Republicanism in the Netherlands

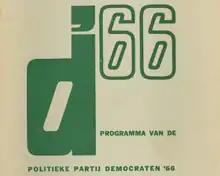
Political programme D'66 leaflet, 1966

A brief peak in republicanism was caused by the announced engagement of Crown Princess Beatrix to the German nobleman Klaus von Amsberg on 10 June 1965. Although he had been member of the Hitler Youth and briefly served in the Wehrmacht, an official investigation concluded he had not committed any war crimes. The States-General granted him Dutch citizenship as Claus van Amsberg and approved of the affiance. Nevertheless, the general public still resented the German occupation and oppression during the war, and a significant portion of the population opposed the marriage. On the occasion of the marriage, 109 years after Eillert Meeter had published his anti-monarchist book in English, it was translated to Dutch as "Holland, kranten, kerkers en koningen". Jewish organisations were offended that Amsterdam, where many Jews had been deported by the Nazis during the war, had been chosen as the wedding location, and the couple proposed Baarn instead, but the government insisted on the capital. The wedding day on 10 March 1966 saw violent protests, most notably by the anarchist-artist group Provo. They included such memorable slogans as "Claus, 'raus!" (Claus, get out!). The wedding carriage's ride to and from the church in Amsterdam, where the Provo movement had been stirring up trouble for quite some time, was disrupted by riots with smoke bombs and fireworks; one smoke bomb was thrown at the wedding carriage by a group of Provos. According to several newspapers, there were about a thousand rioters. Many of them chanted "Revolution!" and "Claus, 'raus!". Crowd control barriers and flagpoles were overthrown, bikes and mopeds thrown on the streets, and in the Kalverstraat a car was pushed over. For a time, it was thought that Beatrix would be the last monarch of the Netherlands. However, over time, Claus became accepted by the public.